United Arab Emirates Coast Guard

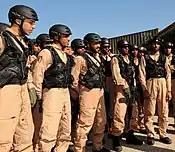

The UAE Coast Guard was first established in 1977 under the control of the UAE Ministry of Interior. Its initial role was a para-military one rather than a Navy. It was used to patrol maritime borders and intercept foreign small craft that illegally entered its waters. Thus, its role was framed as a law enforcement issue rather than a military responsibility.